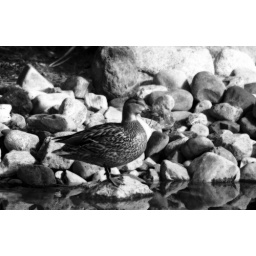
female mallard duck in the backyard pond